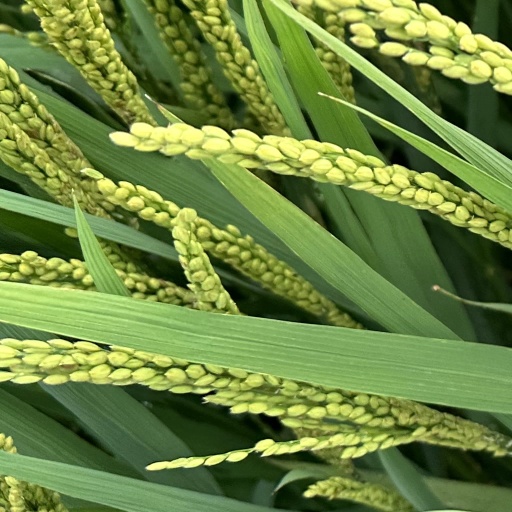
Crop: rice